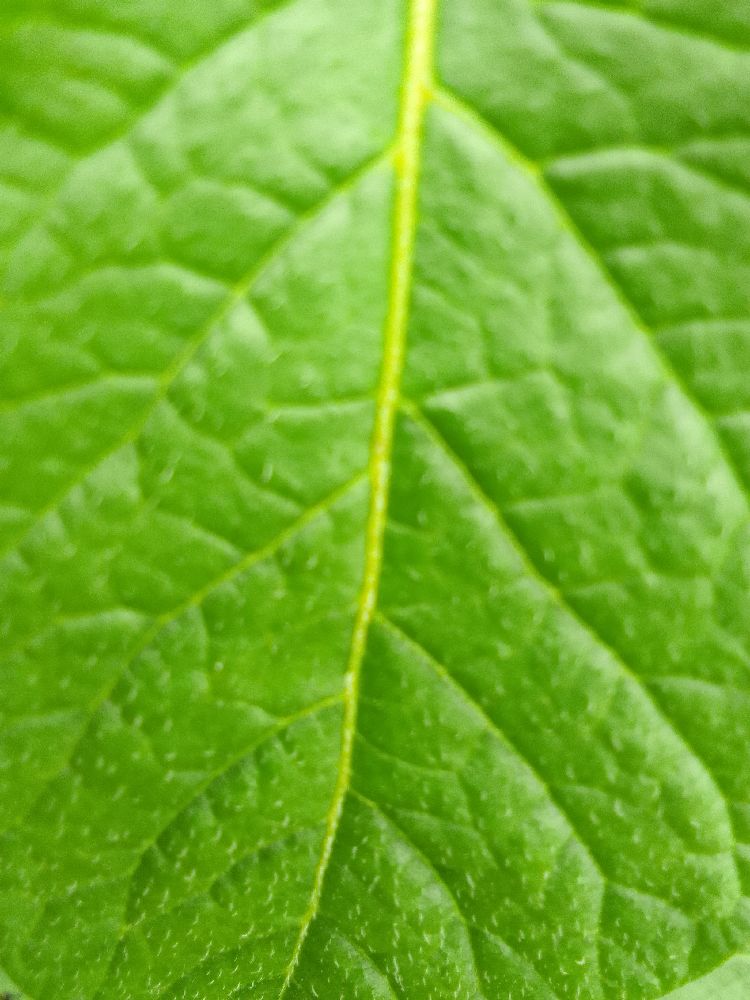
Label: Healthy